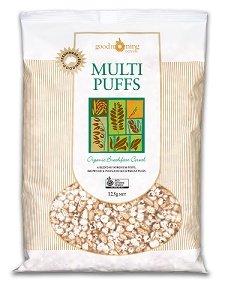
Good Morning Multi Puffs 125gm
Good Morning Multi Puffs 125gm Multi Puffs is a mix of Brown Rice Puffs, Buckwheat Puffs and Sorghum Puffs. The variety of puffs give a different texture and taste. Ingredients: Organic Sorghum, Organic Brown Rice, Organic Hulled Buckwheat Marvellous Multi-grain Mixing up your grains gives you the different vitamin and mineral benefits of each. Our Multi Puffs contain a mixture of sorghum, brown rice and buckwheat puffs – all naturally delicious. Managing an allergy Our equipment is never used for nuts, and we process grains with gluten in a completely separate production room on dedicated equipment.
Brand: ie-produce
Category: Food, Beverages & Tobacco > Food Items > Snack Foods > Puffed Rice Cakes